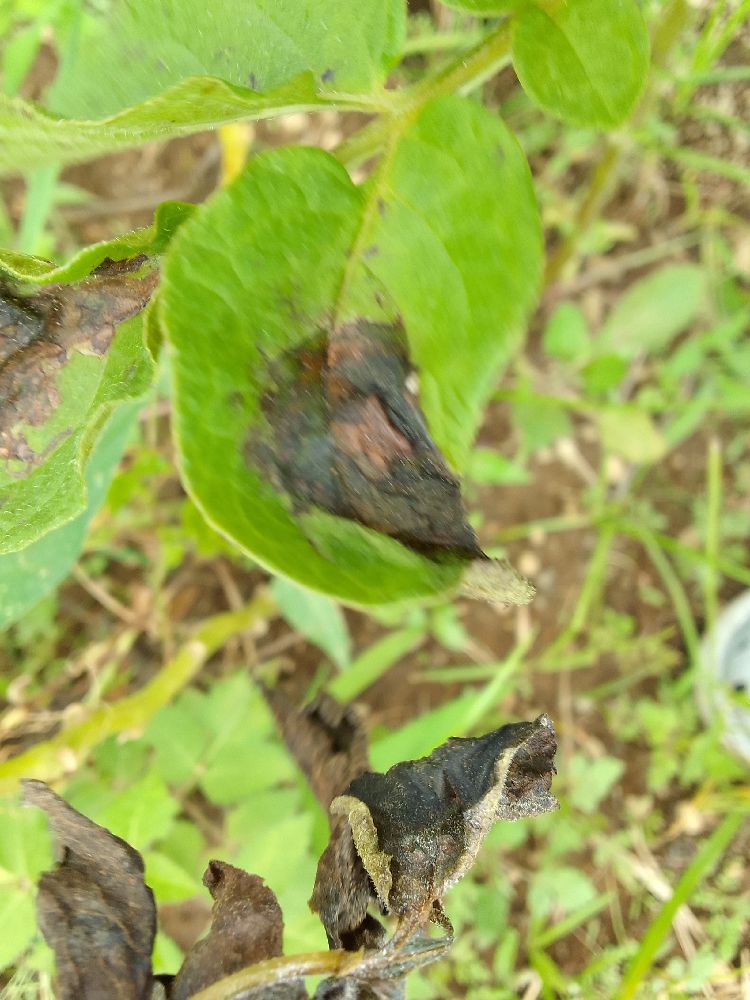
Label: Late blight